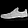
Label: Sneaker